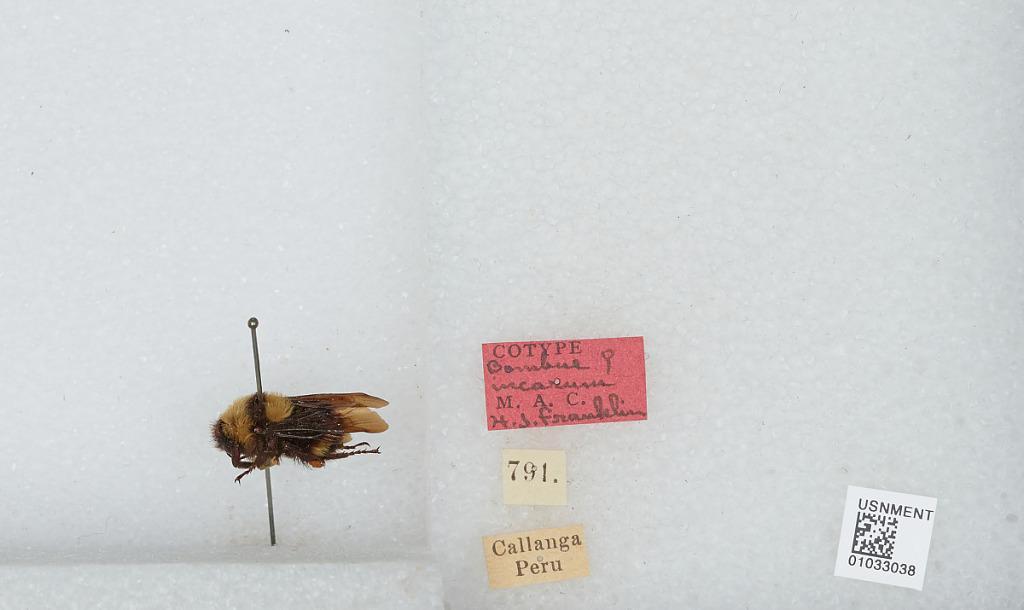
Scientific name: Bombus (Fervidobombus) transversalis (Olivier)
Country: Peru
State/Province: Huanuco
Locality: Callanga